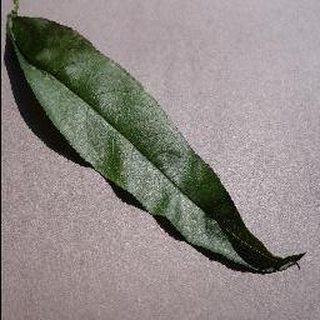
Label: healthy_peach